Schloss Hohenburg

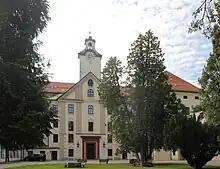
East entrance and clock tower, Schloss Hohenburg

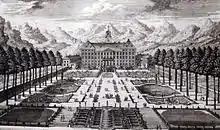
Schloss Hohenburg and formal gardens c. 1720, engraving by Michael Wening; the ruined Hohenburg is visible in the background to the left of the palace.

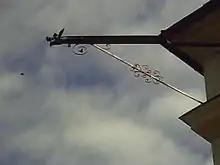
Dragon waterspout

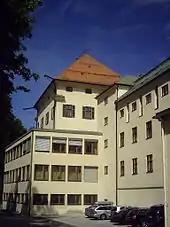
Classroom extension on south side

Schloss Hohenburg is a Baroque "schloss" (palace) in Lenggries, Bavaria, Germany.